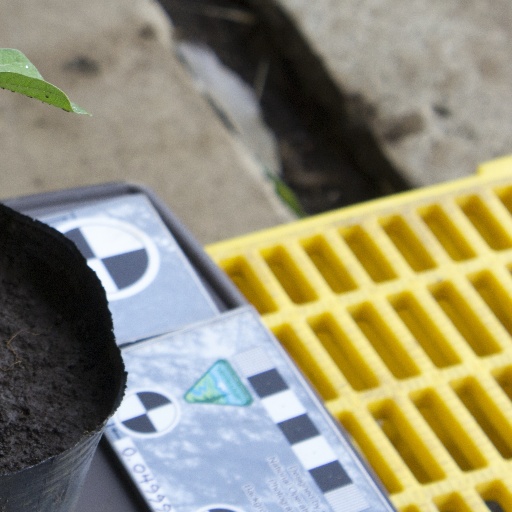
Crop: soybean